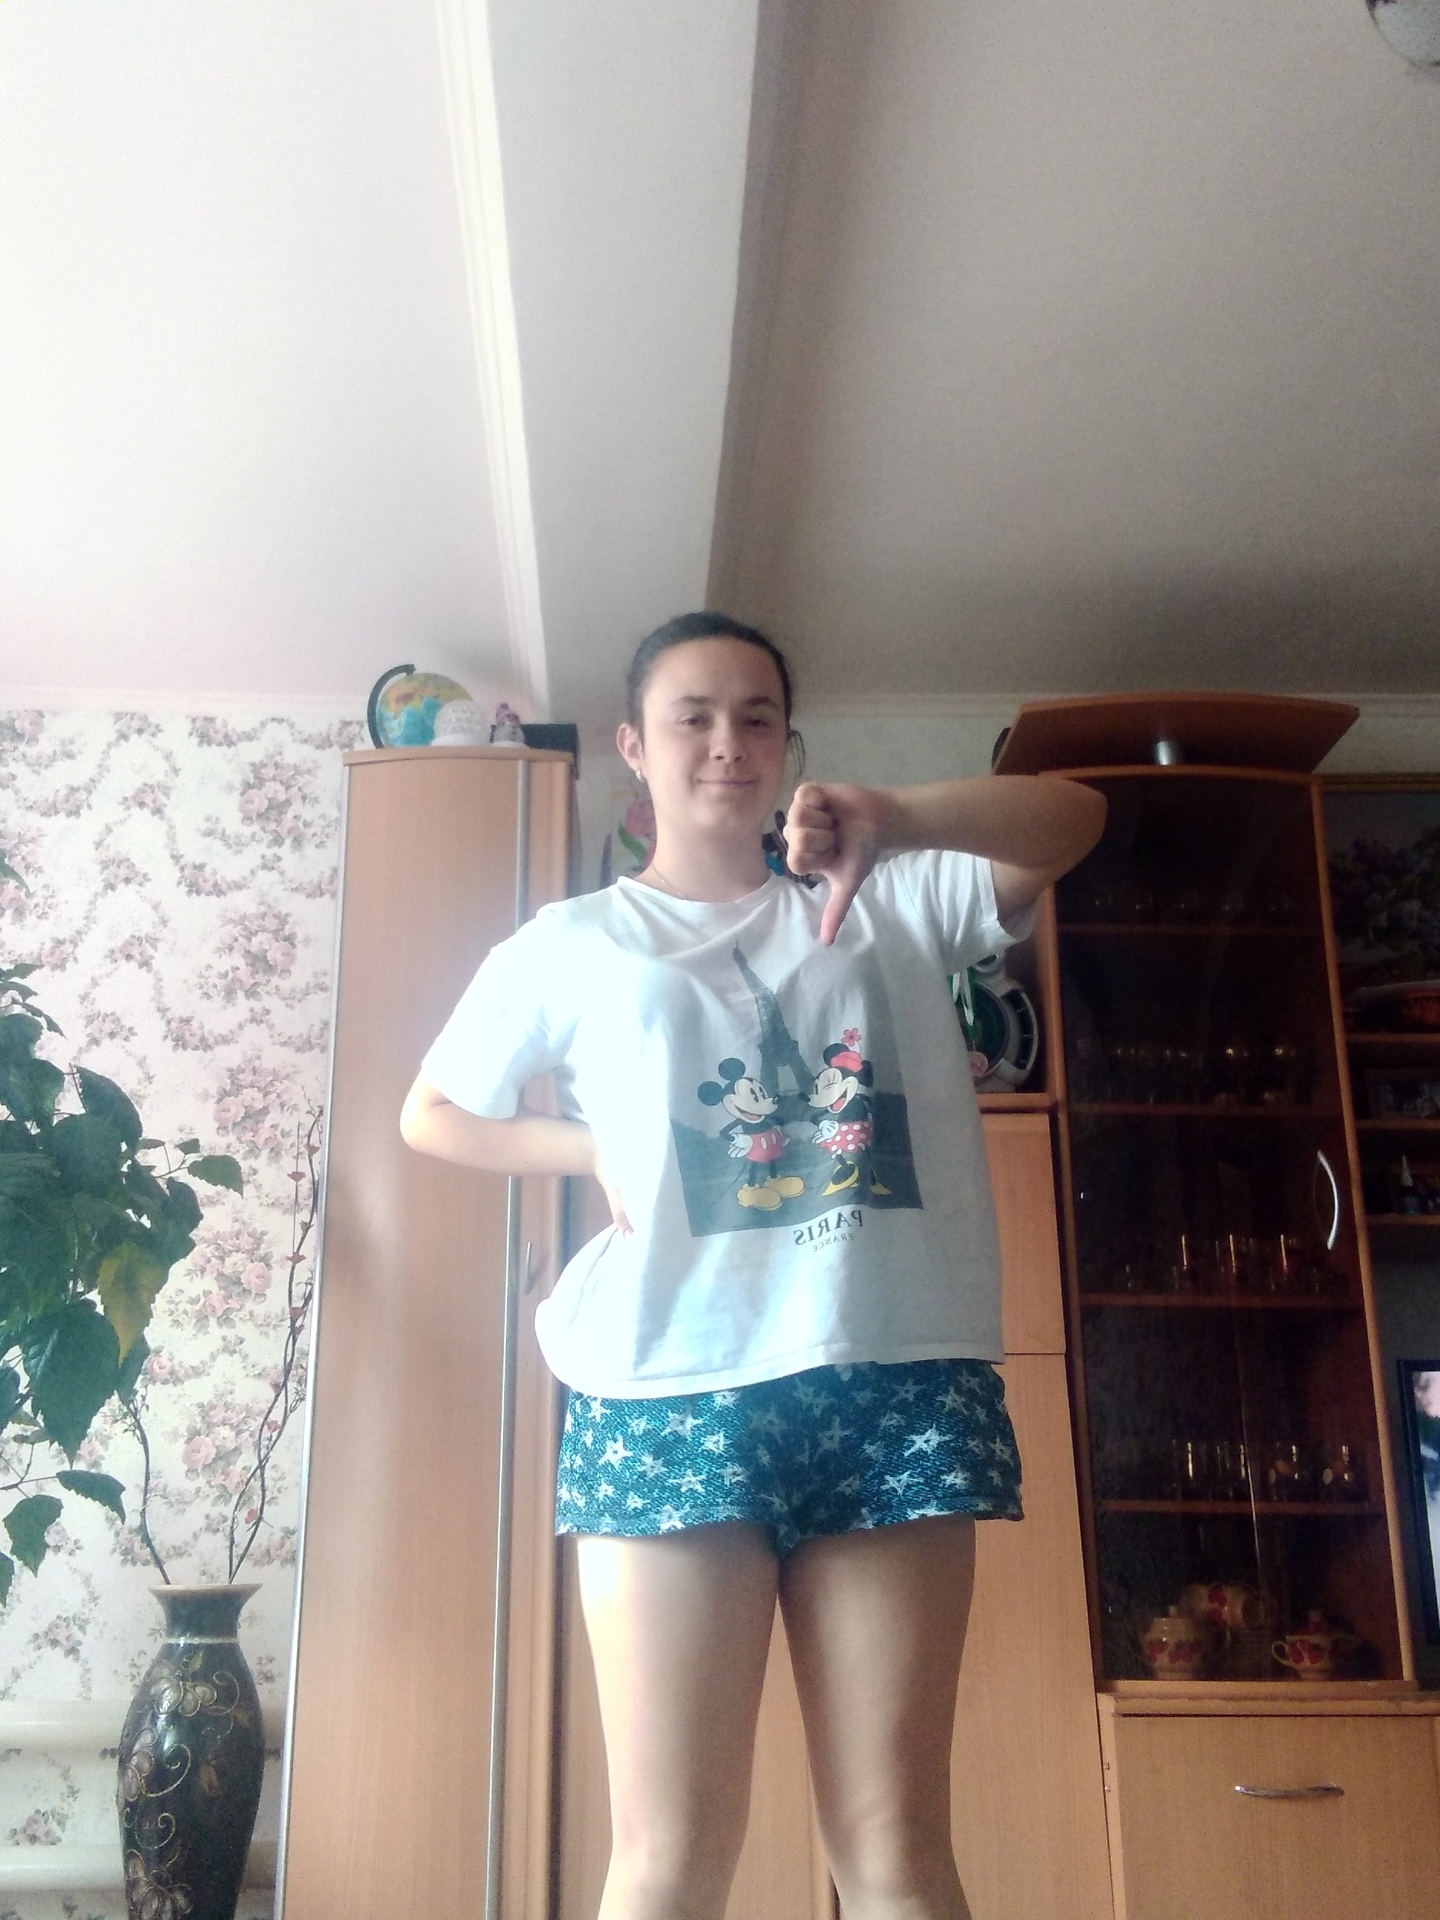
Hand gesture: dislike